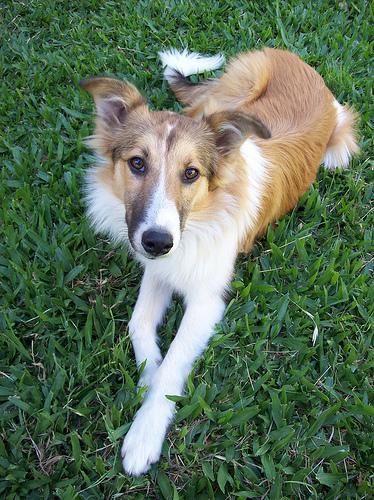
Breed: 227-n000094-collie